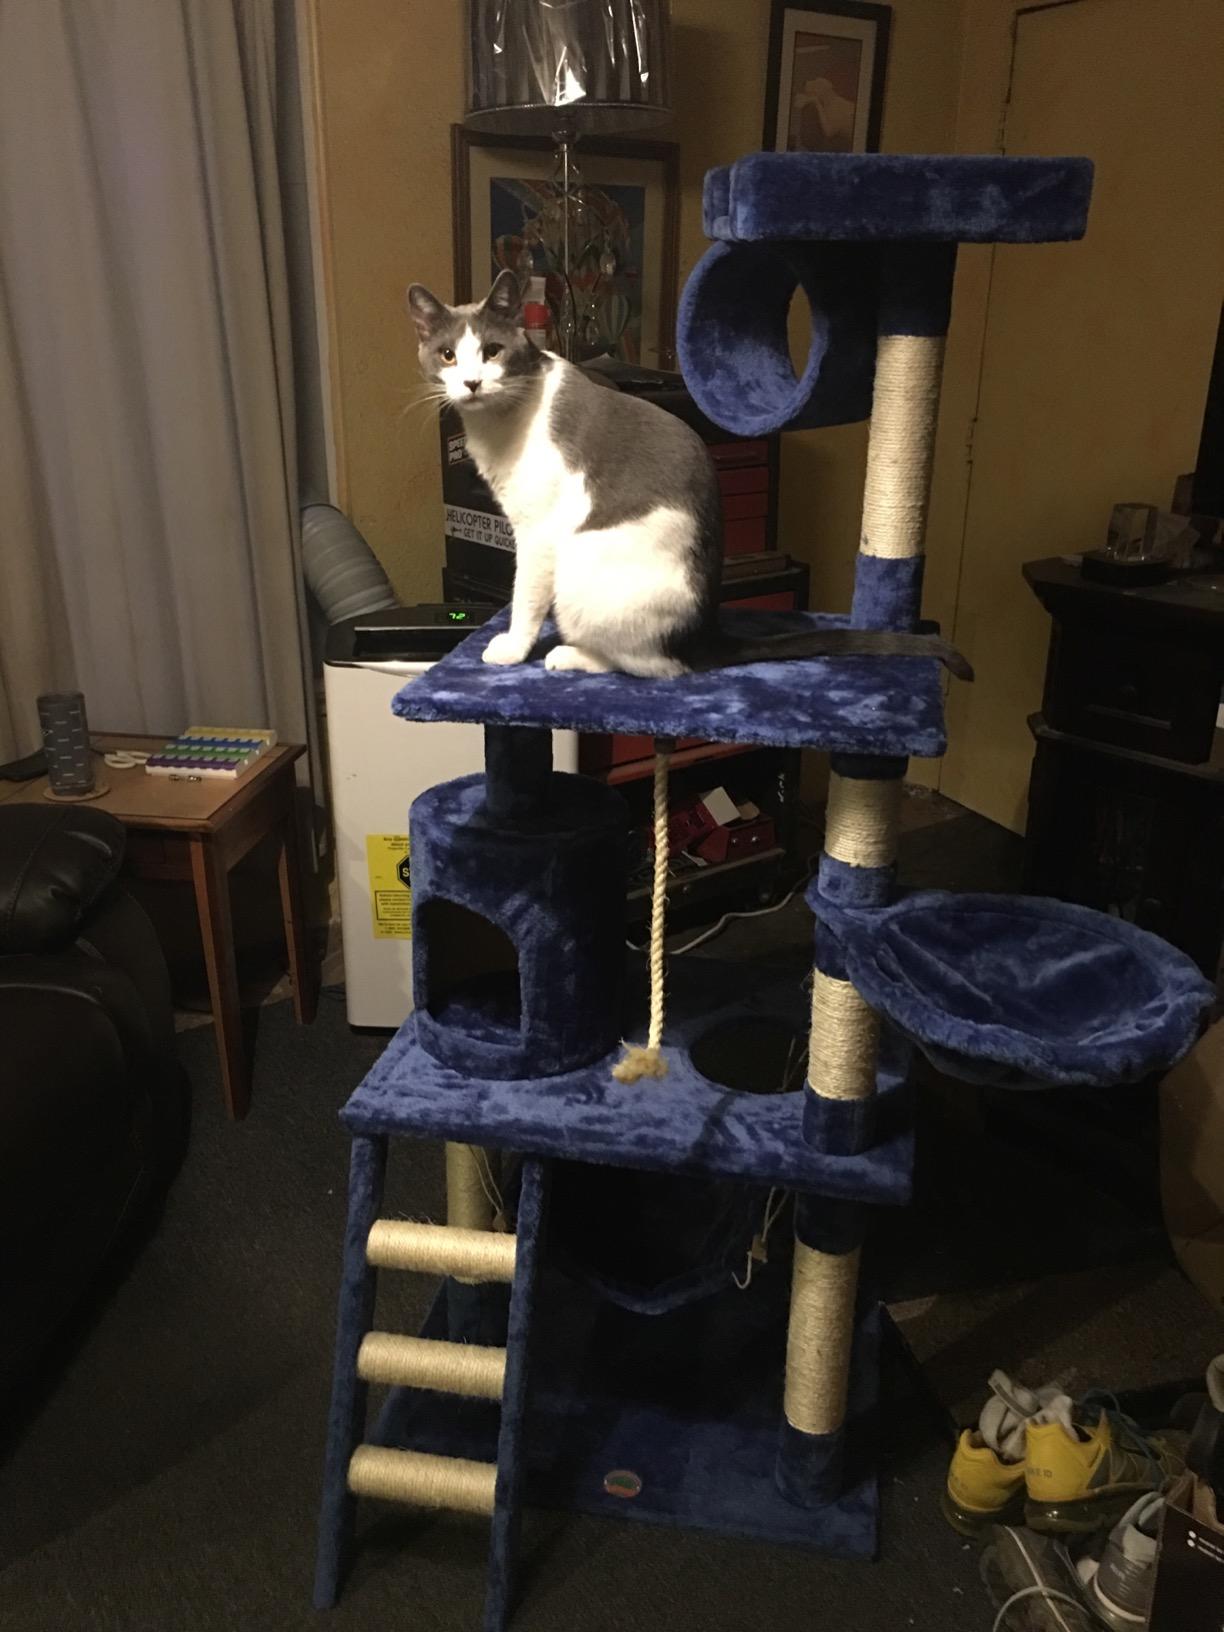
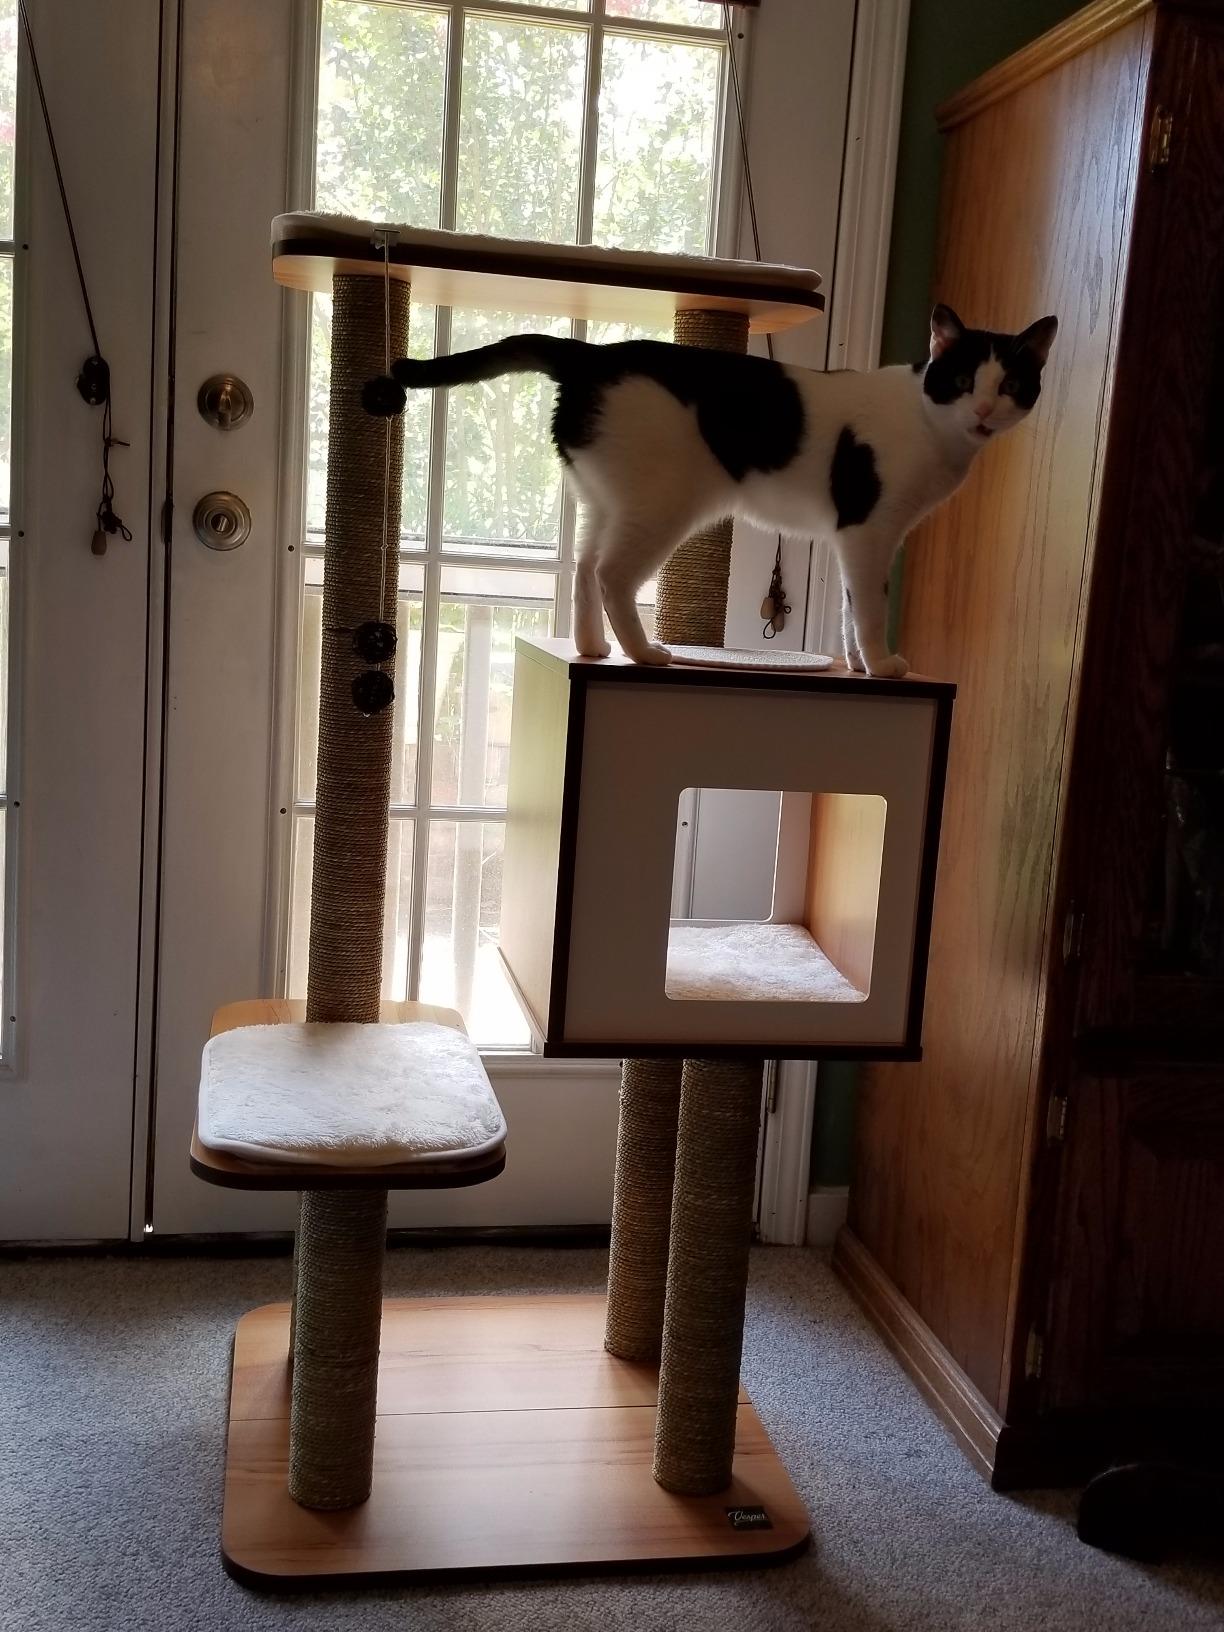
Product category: items_cat tree
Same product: no